History of cancer

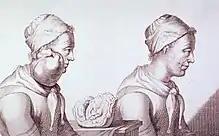
A tumor removed by surgery in 1689.

The history of cancer describes the development of the field of oncology and its role in the history of medicine. It also covers its role in the history of public health, of hospitals, and social and cultural history.